History of Cambodia

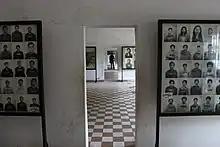
Rooms of the Tuol Sleng Genocide Museum contain thousands of photos taken by the Khmer Rouge of their victims.

The Khmer Rouge insurgency inside Cambodia continued to grow, aided by supplies and military support from North Vietnam. Pol Pot and Ieng Sary asserted their dominance over the Vietnamese-trained communists, many of whom were purged. At the same time, the Khmer Rouge (CPK) forces became stronger and more independent of their Vietnamese patrons. By 1973, the CPK were fighting battles against government forces with little or no North Vietnamese troop support, and they controlled nearly 60% of Cambodia's territory and 25% of its population.